The Unguided

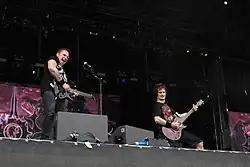
The Unguided at With Full Force 2014

On 21 December 2012, The Unguided independently released the two-track EP "InvaZion", featuring the tracks "Singularity" and "Eye of the Thylacine.". The release dates for "Fragile Immortality" were announced on 21 November 2013: 31 January 2014 in Germany, Austria, Switzerland, Finland, and Benelux; 5 February in Spain, Sweden, and Norway; 3 February for the "rest of Europe"; and 11 February for the U.S. and Canada. The new album was announced to be recorded with Napalm Records.